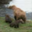
Label: bear